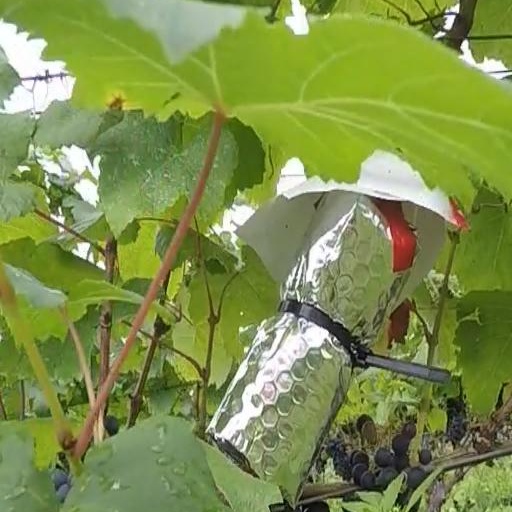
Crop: grape